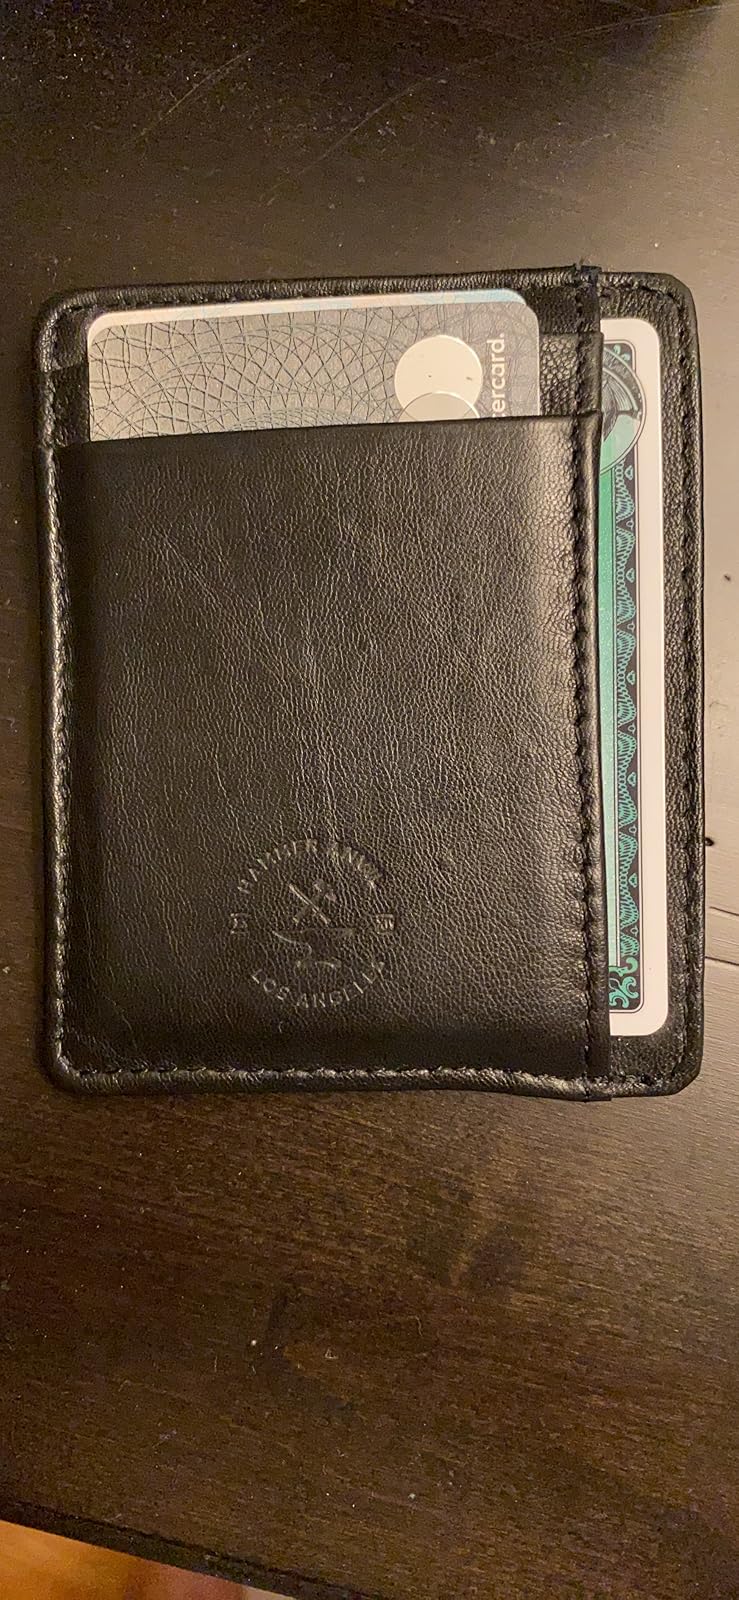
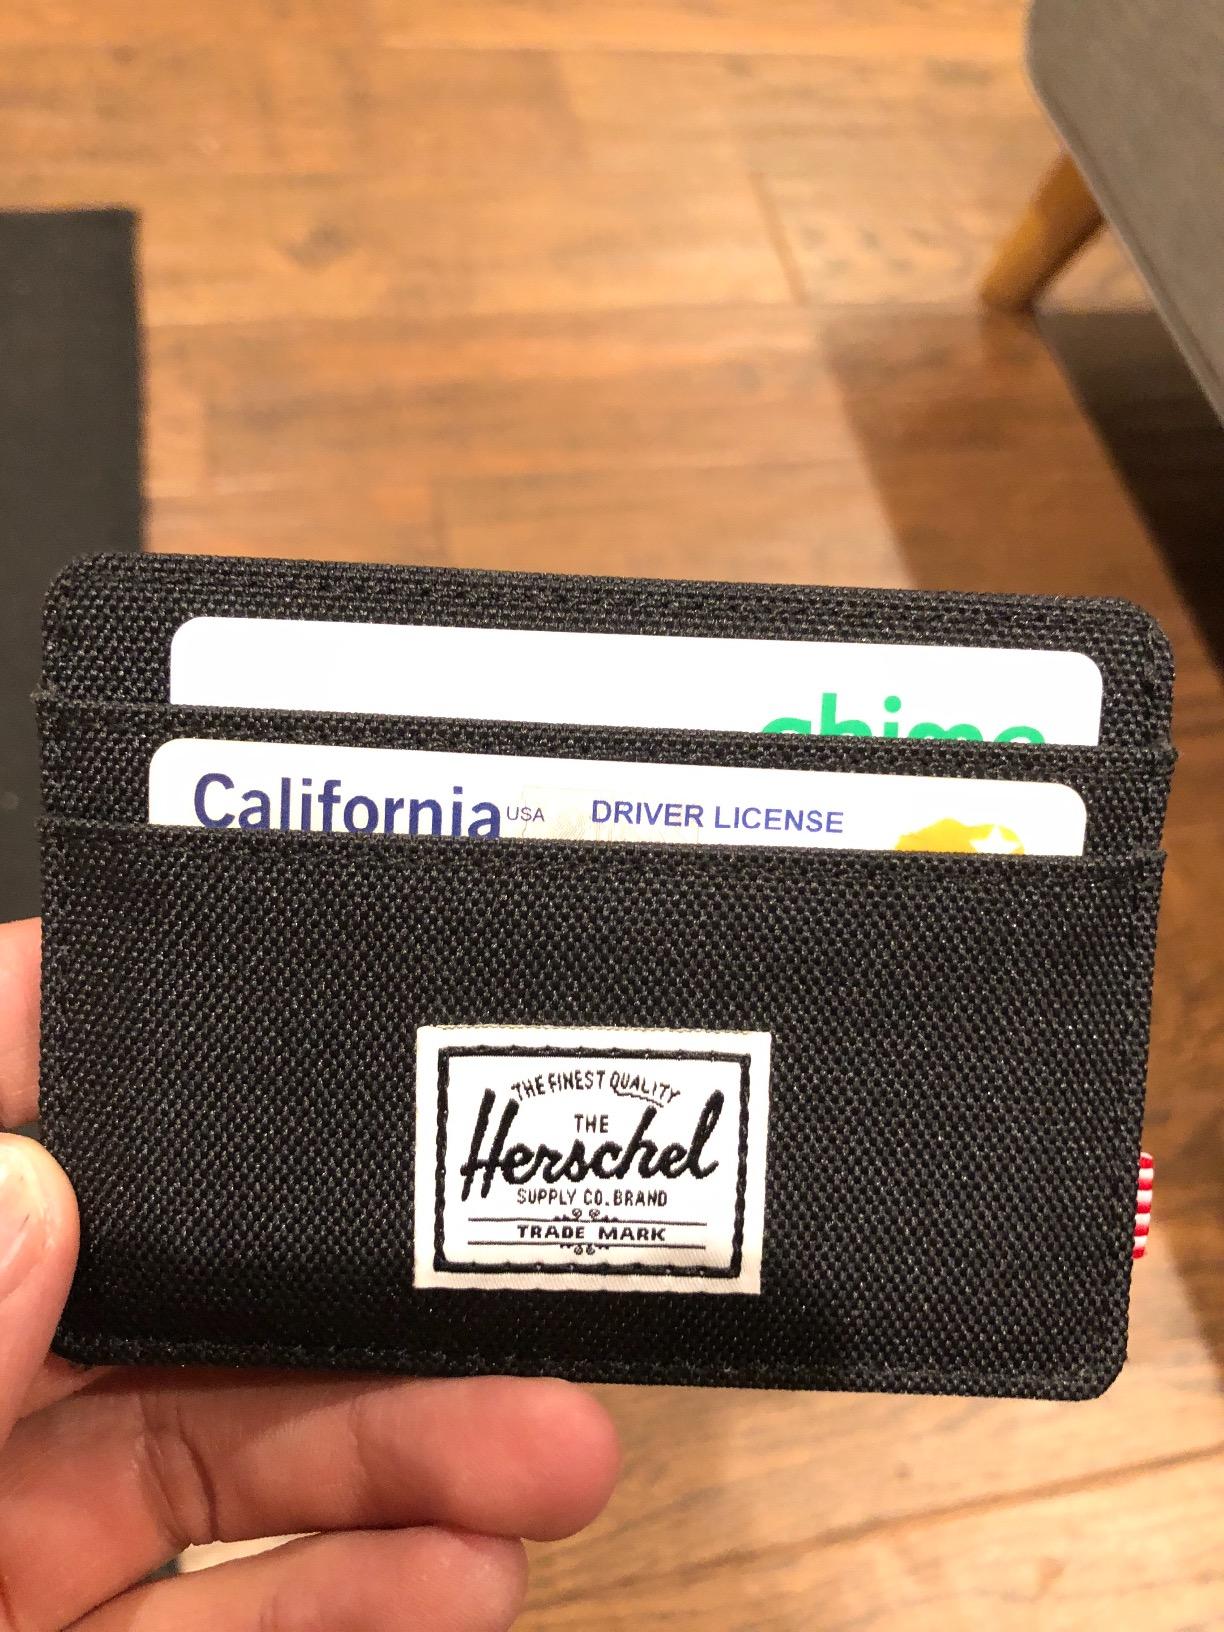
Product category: accessories_wallet
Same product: no